Trelleborg

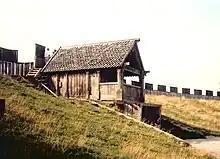
"Trelleborgen", a reconstructed Viking ring castle in Trelleborg

The earliest written record of Trelleborg is from 1257. Three years later Trelleborg was presented as a wedding gift from the Danish royal family to the Swedish Prince Valdemar. It was soon reconquered by the Danes, and continued to belong to Denmark until 1658, when Scania was lost to Sweden by the Treaty of Roskilde.